Henry Montresor

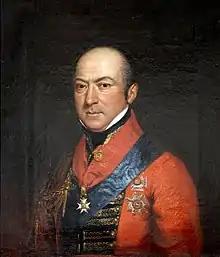
Lieutenant General Sir Henry Tucker Montresor

General Sir Henry Tucker Montresor (18 April 1767 – 10 March 1837) was a general in the British Army.